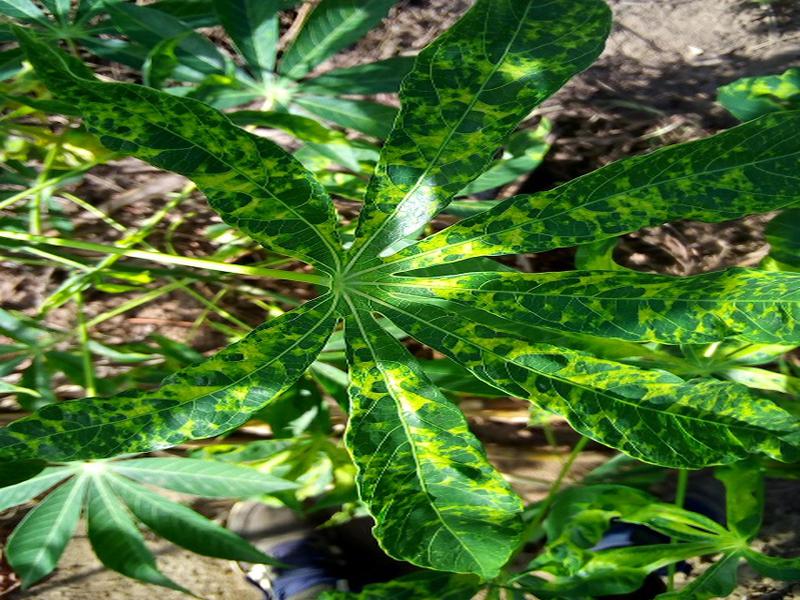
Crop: cassava
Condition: mosaic_disease